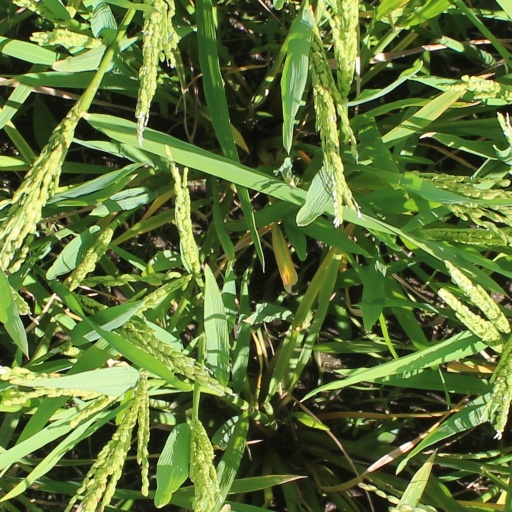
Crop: rice